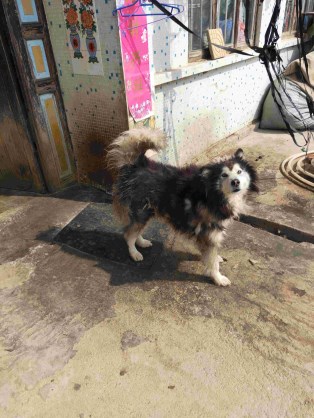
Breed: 1160-n000003-Siberian_husky